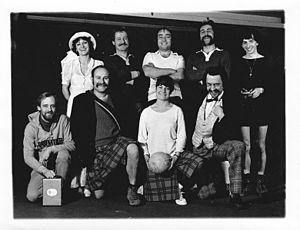
penalty
Le Théâtre du Bilboquet est une troupe théâtrale créée en 1974 par Patrice Fay et Patrick Chanot. Elle reprend le nom d'un petit théâtre situé rue Saint-Benoît à Saint-Germain-des-Prés dans le VIᵉ de Paris.